Telugu Cuisine

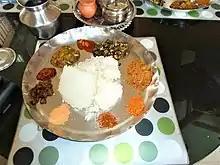
A typical vegetarian meal in Andhra Pradesh

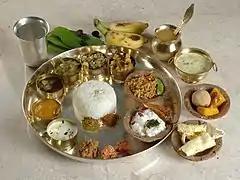
A vegetarian Andhra meal served on important occasions

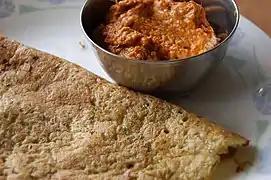
Pesarattu served with ginger pachadi

Coastal Andhra is dominated by the Krishna and Godavari river delta regions and is adjacent to the Bay of Bengal. This proximity to water has led to rice, lentils, and seafood becoming dietary staples in the region. Andhra cuisine has its own variations, but dishes are predominantly rice-based. The Nellore region in the south has its own unique recipes, markedly different from those in Uttarandhra. "Ulava charu (ఉలవచారు)" is a soup made from horse gram, and "bommidala pulusu" (బొమ్మిడాల పులుసు) is a seafood stew that is considered a specialty of Andhra Pradesh. Andhra cuisine is prevalent in restaurants all over Andhra Pradesh, as well as in cities like Bangalore, Chennai, and New Delhi.